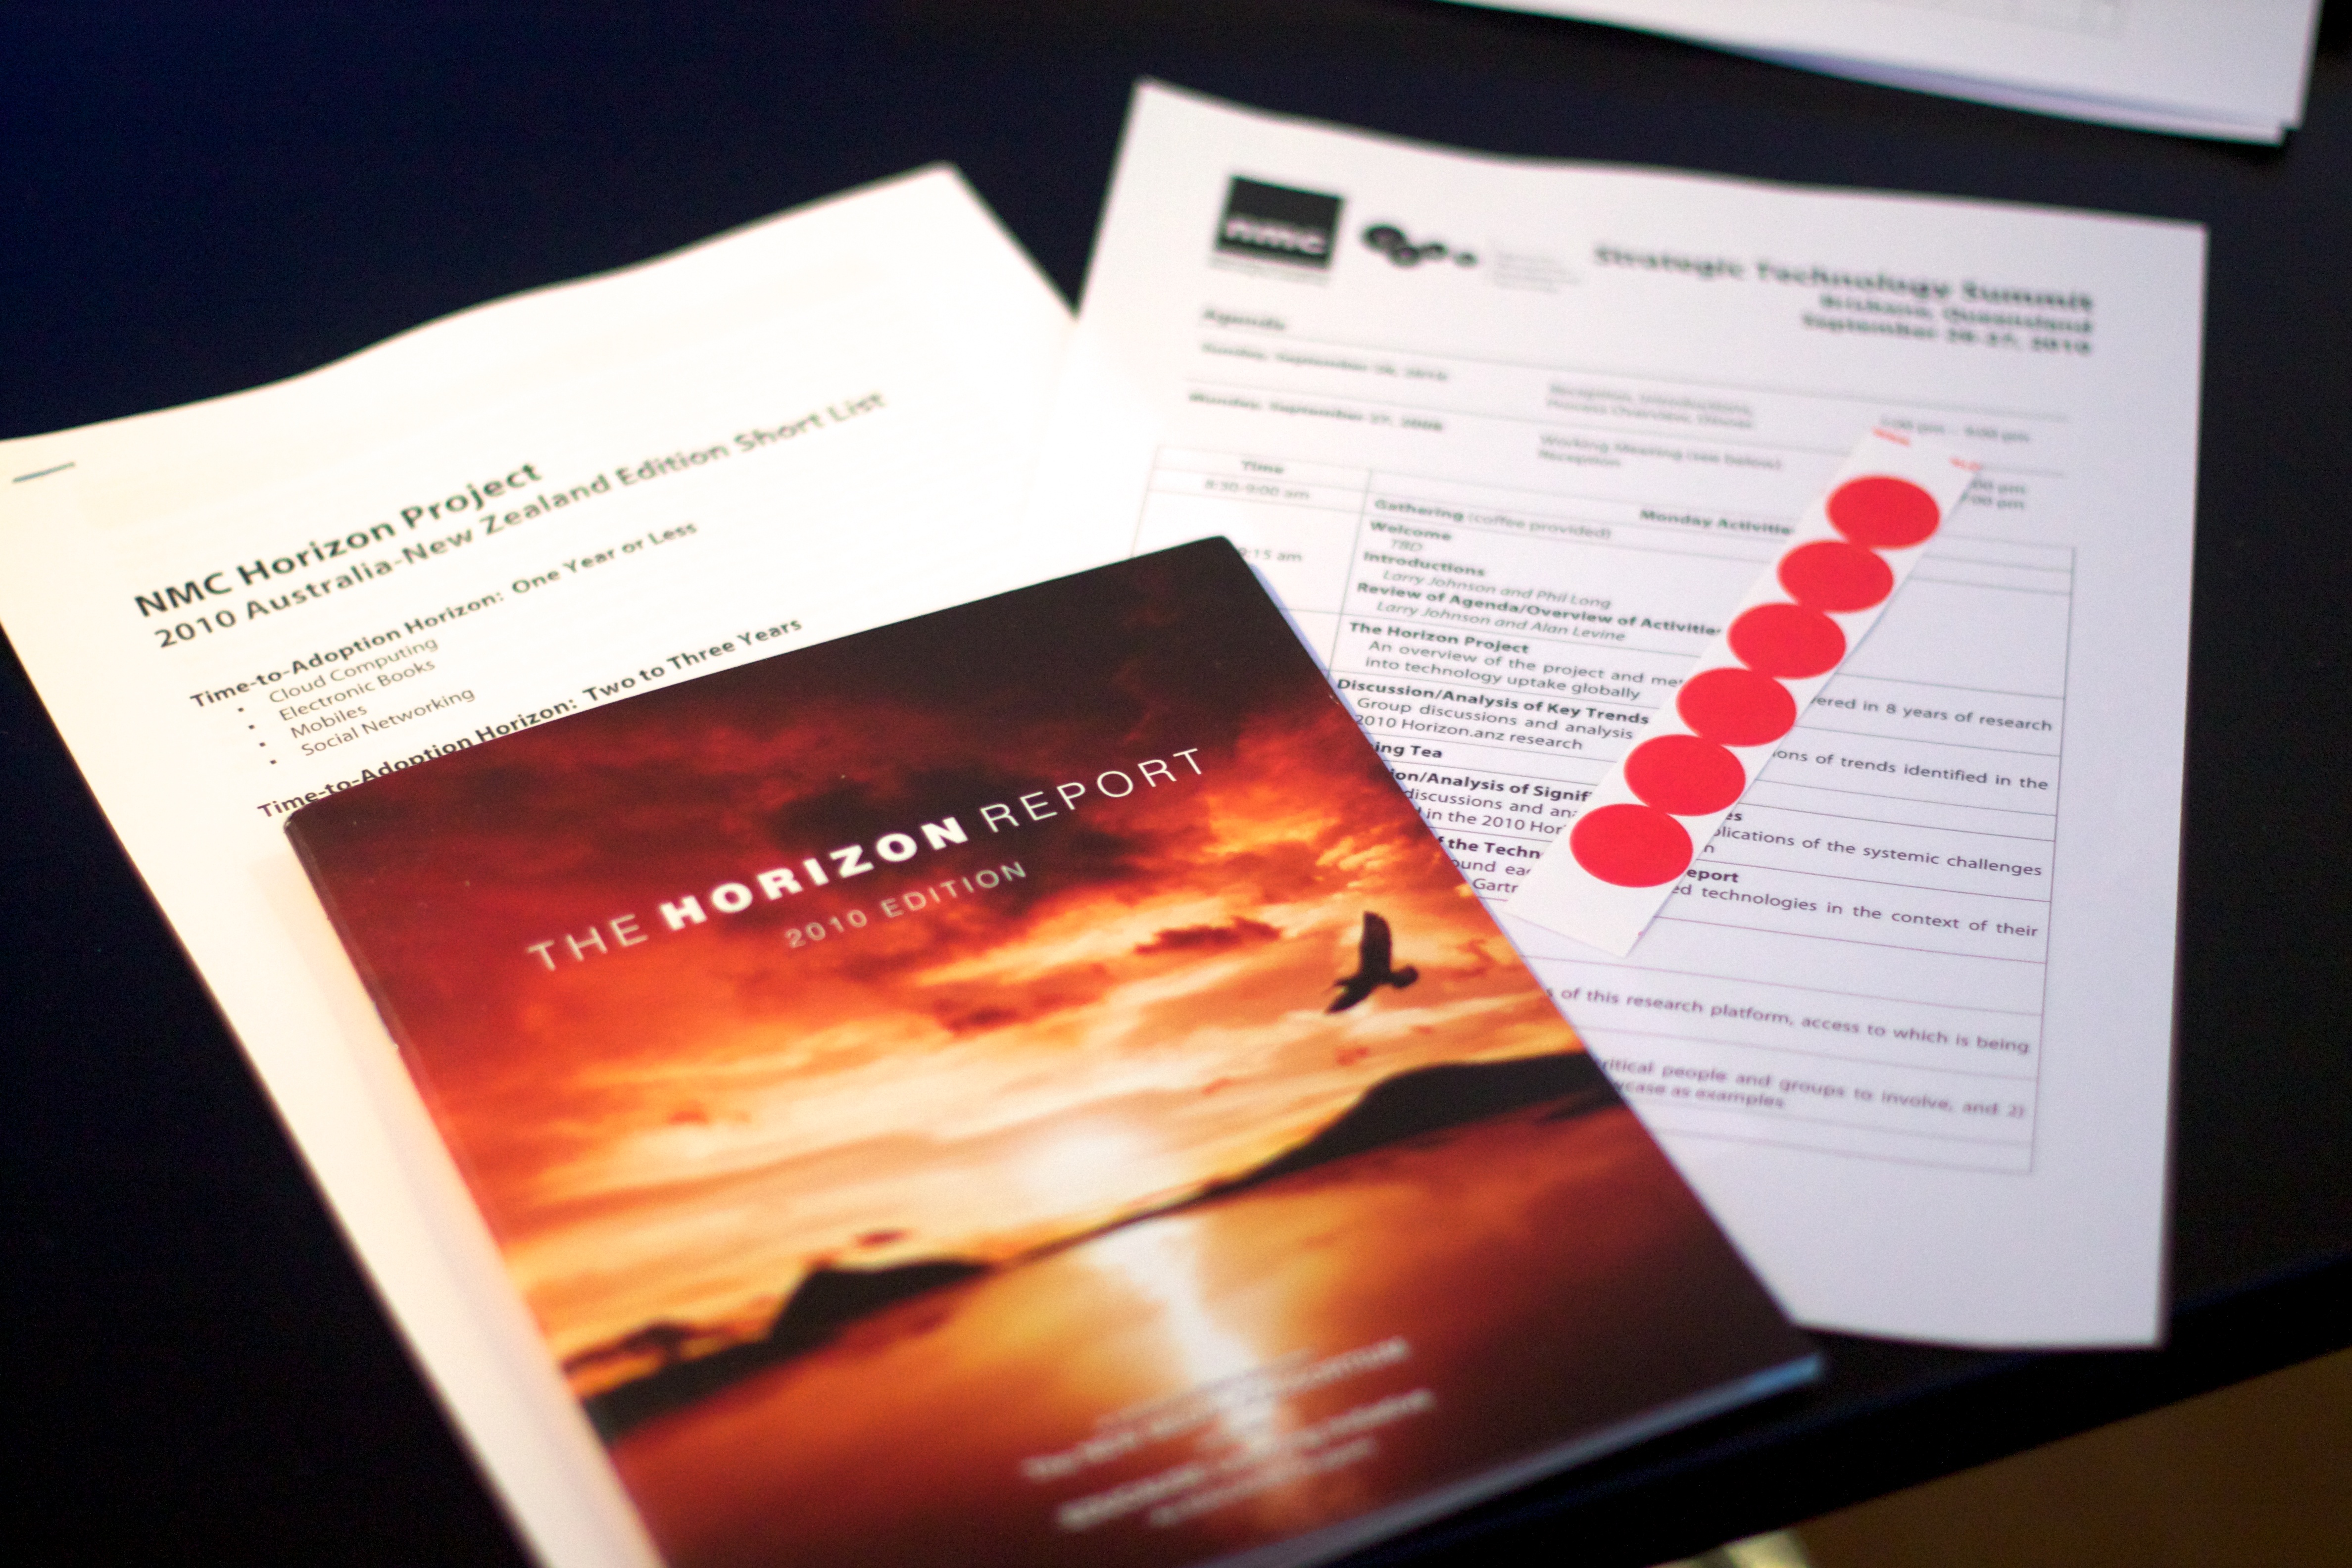
advertising, brand, design, text, document, hz10anz